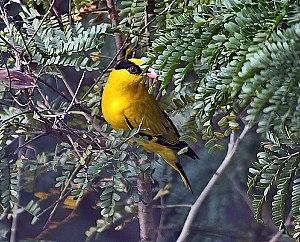
Le Loriot de Chine est une espèce de loriots de la famille des Oriolidae.